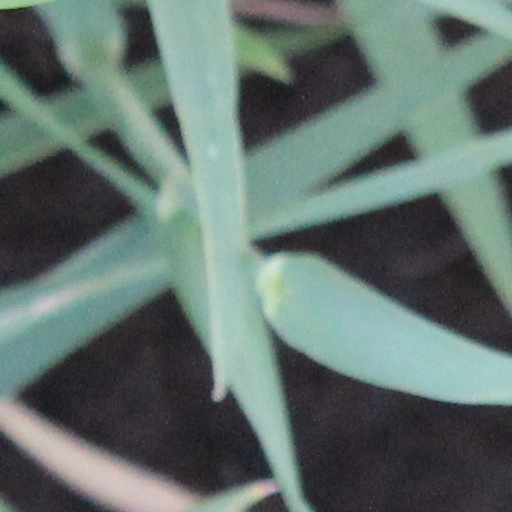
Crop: wheat